Impact of the COVID-19 pandemic on science and technology

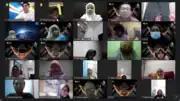
Zoom video meeting in 2021

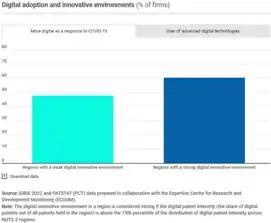
Firms in the EU became more digital as a response to COVID-19.

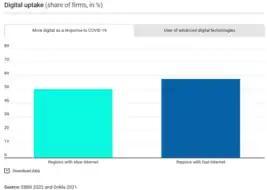
The difference between regions with slow internet vs fast internet (in the EU), and their digital uptake after the pandemic

business meetings and social contacts. Teleconference companies such as Zoom Video Communications have seen a sharp increase in usage, accompanied by technical issues such as bandwidth overcrowding and social problems such as Zoombombing.